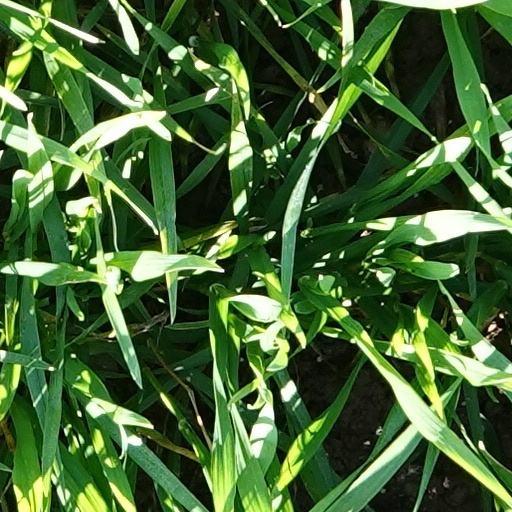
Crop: wheat